Military history of Asian Americans

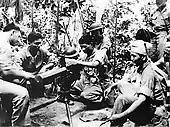
Filipino aviation cadets being trained by a U.S. Marine on use of a M1917 Browning machine gun in the Philippine Islands

In April 1917, the U.S. entered World War I on the side of the Allies. The U.S. Insular Government of the Philippine Islands created its own national guard units to join the effort, but did not see combat. The units were demobilized at Camp Thomas Claudio in 1918. Within the United States, a draft was started, and alongside Hispanic and Native Americans, Asian Americans were drafted as "non-whites" filling out the "white quota" in the National Army. The majority of Asian Americans did not see combat. Indian American Bhagat Singh Thind served in the U.S. Army and was stationed at Camp Lewis, Washington in 1918. Thind a Sikh was the first U.S. serviceman to be allowed for religious reasons to wear a turban as part of their military uniform. A few saw combat. Private Tomas Mateo Claudio, who had studied at the University of Nevada and became the first, and only, Filipino American to die during the war, being killed at Château-Thierry in 1918; Private Henry Chinn who was killed in action in the Argonne Forest while serving in the "Lost Battalion"; Sergeant Sing Kee, another member of the Lost Battalion, who was awarded the Distinguished Service Cross; and Sergeant Major Tokutaro Nishimura Slocum who served in the 328th Infantry Regiment, 82d Infantry Division. In the Navy, the number of enlisted Filipinos peaked at more than 5,700 by the end of the war. Several thousand Chinese, Japanese, Korean, Vietnamese, and Filipinos eventually served in the U.S. military during World War I.